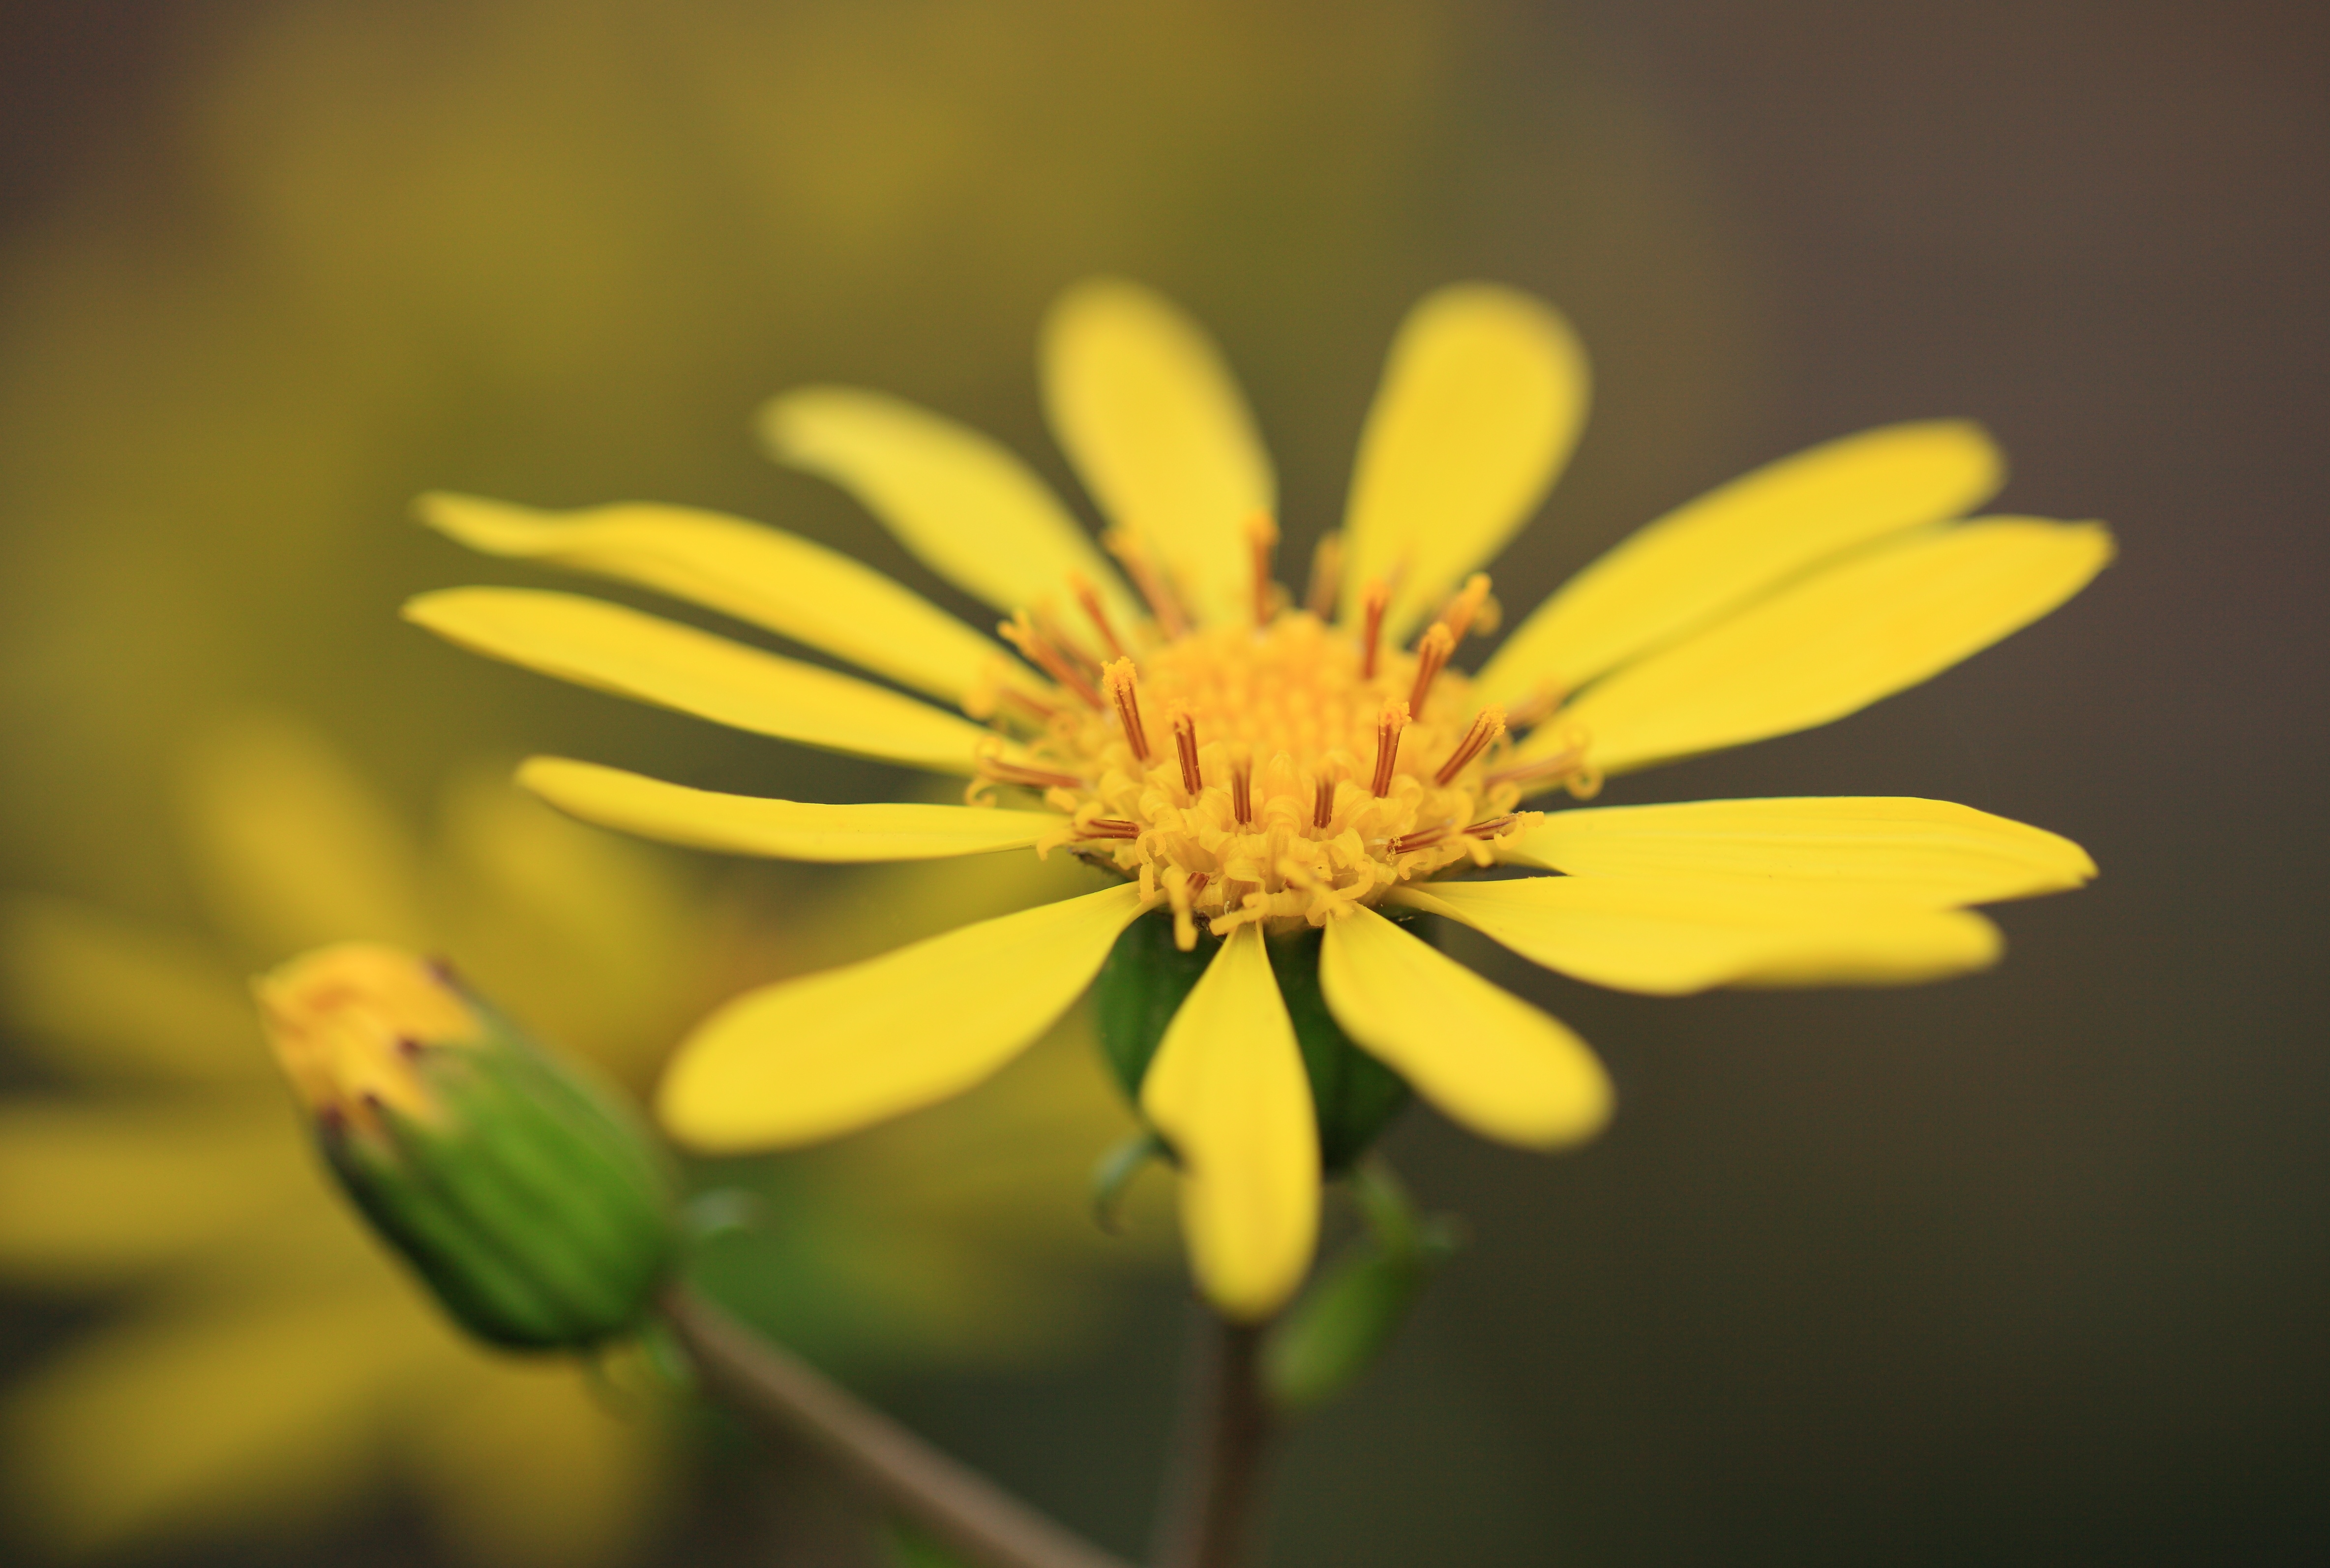
nature, blossom, plant, photography, sunlight, flower, petal, daisy, green, high, botany, yellow, flora, wildflower, close up, tokyo, 5d, hires, markii, hi, res, resolution, kokubunji, tonogayatoteien, macro photography, flowering plant, daisy family, plant stem, land plant